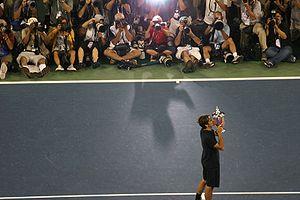
Roger Federer, né le 8 août 1981 à Bâle, est un joueur de tennis suisse. Joueur professionnel depuis 1998, il détient le record de 310 semaines passées à la première place du classement mondial de tennis ATP World Tour, dont le record de 237 semaines consécutives, ainsi que le record masculin de 20 victoires dans les tournois du Grand Chelem. Il a terminé l'année calendaire à la première place mondiale à cinq reprises. Il est médaillé d'or en double messieurs avec Stanislas Wawrinka aux Jeux olympiques de Pékin 2008 puis vice-champion olympique en simple à Londres en 2012. Enfin, en 2014, il remporte la Coupe Davis avec l'équipe de Suisse, en battant en finale l'équipe de France.